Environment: real
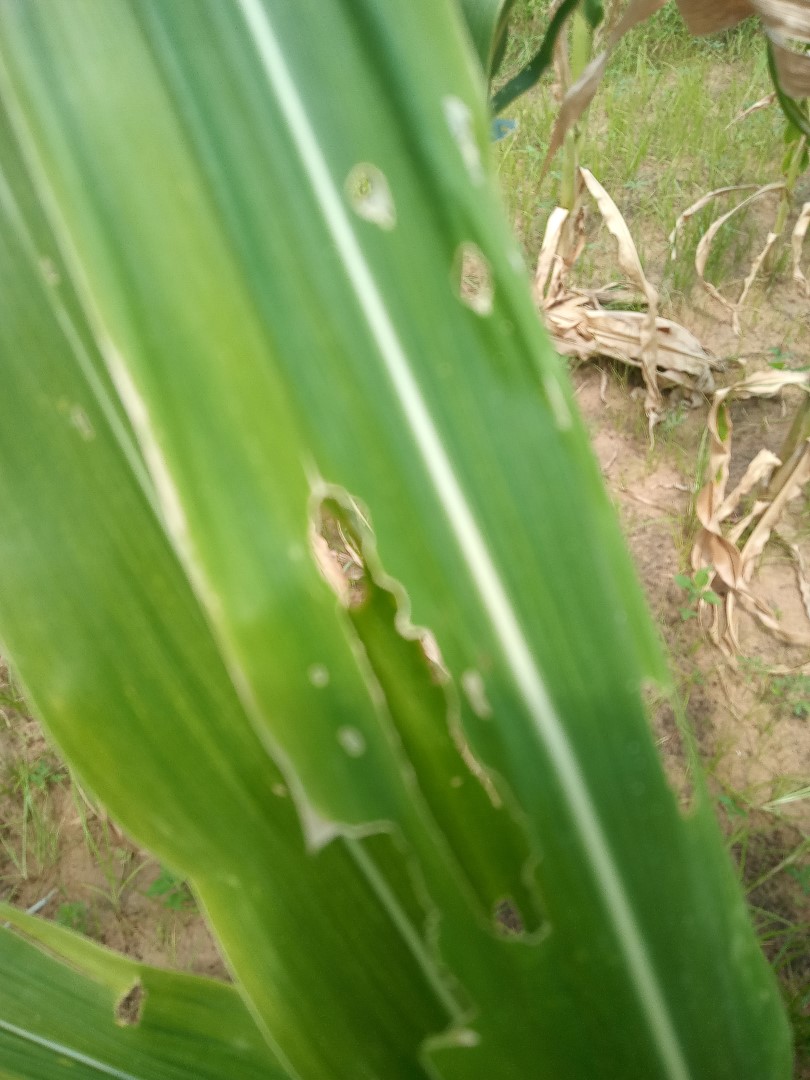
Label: fall_armyworm